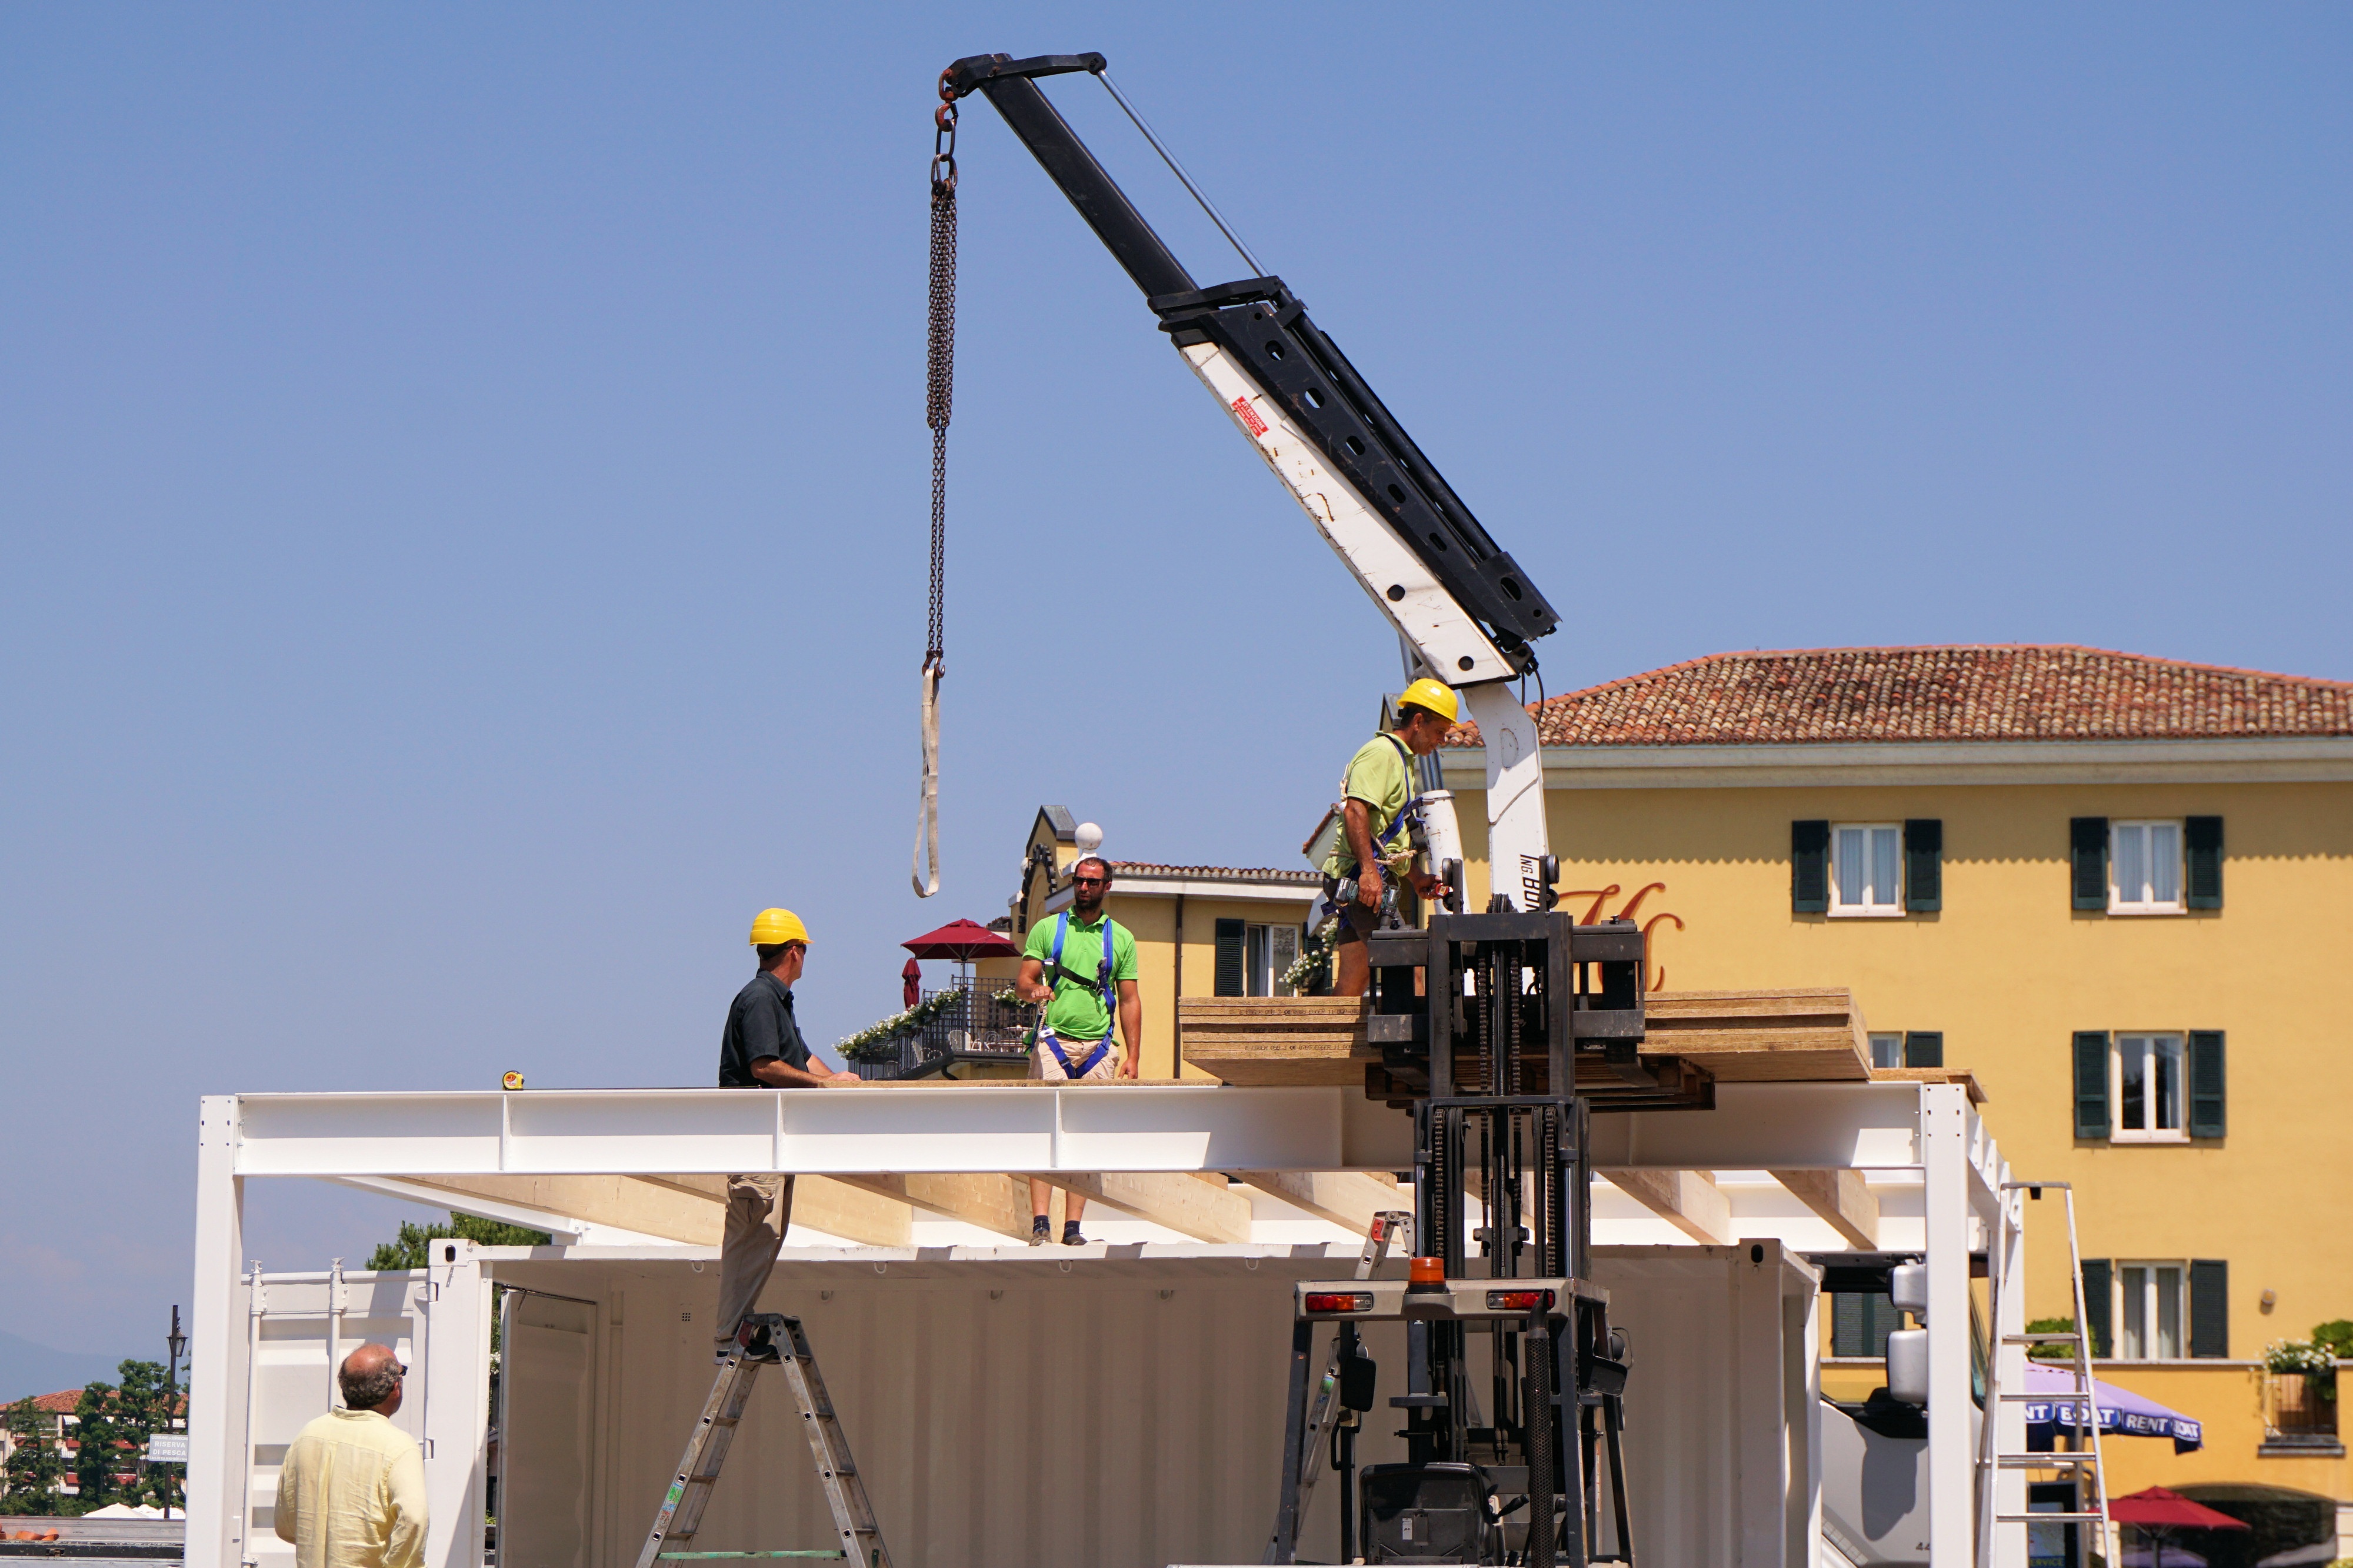
work, technology, building, tool, construction, high, vehicle, mast, machine, raise, assembly, build, crane, site, workers, baukran, construction work, construction equipment